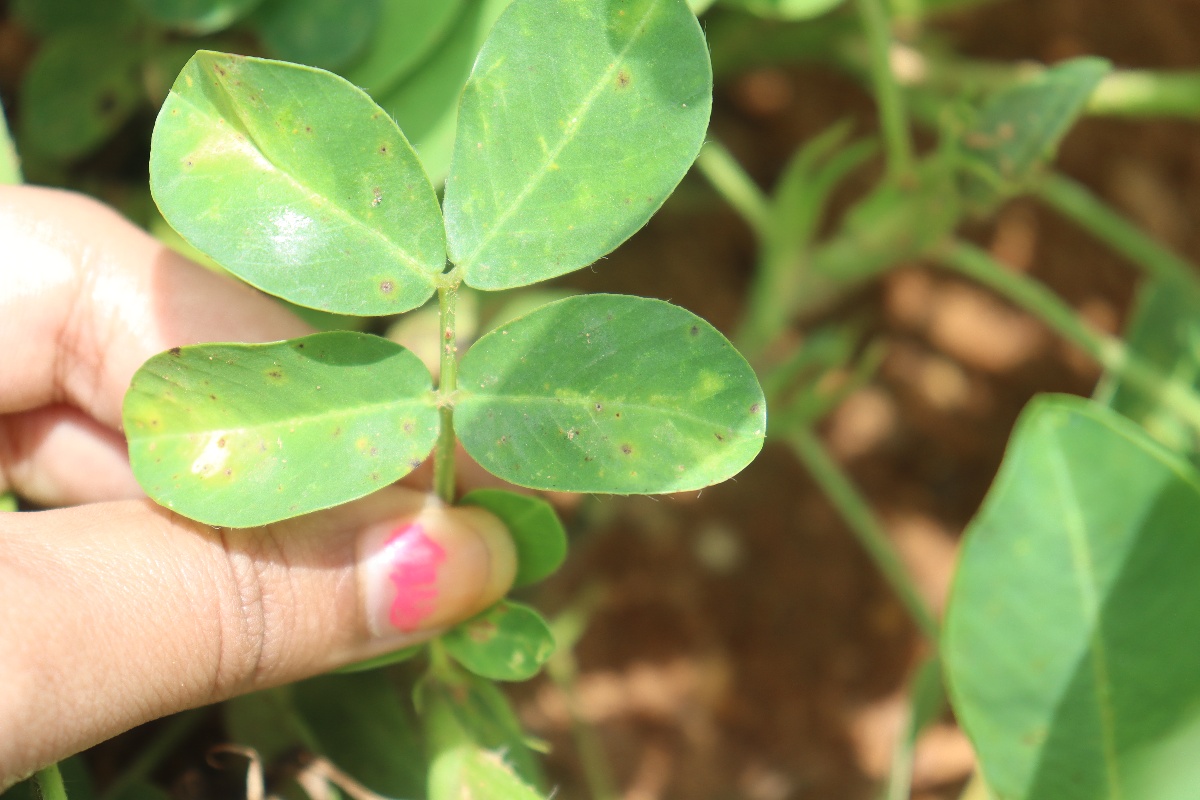
Label: early_leaf_spot